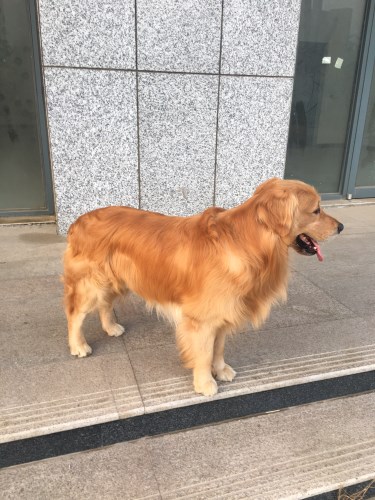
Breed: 5355-n000126-golden_retriever